The Cheyenne Tornado

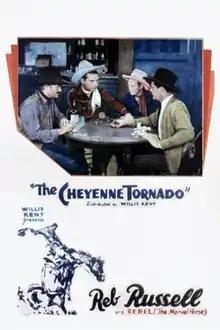

The Cheyenne Tornado is a 1935 American Western film directed by William A. O'Connor and starring Reb Russell, Victoria Vinton and Roger Williams.